Omaha hold 'em

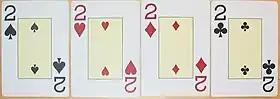
The worst starting hand in Omaha

Pot-limit Omaha (frequently shortened to PLO) is popular in Europe, online, and in high-stakes "mixed games" played in some American casinos. This variant is more often played high only, but can also be played high-low. To a still greater degree than in Limit Omaha Hi-Lo, PLO is a game of drawing, when drawing, to the nut hand. Second best flushes and straights can be, and frequently become, losing hands, especially when a player is willing to commit their entire stack to the pot. Furthermore, because of the exponential growth of the pot size in pot-limit play, seeing one of these hands to the end can be very expensive and carry immense reverse implied odds.